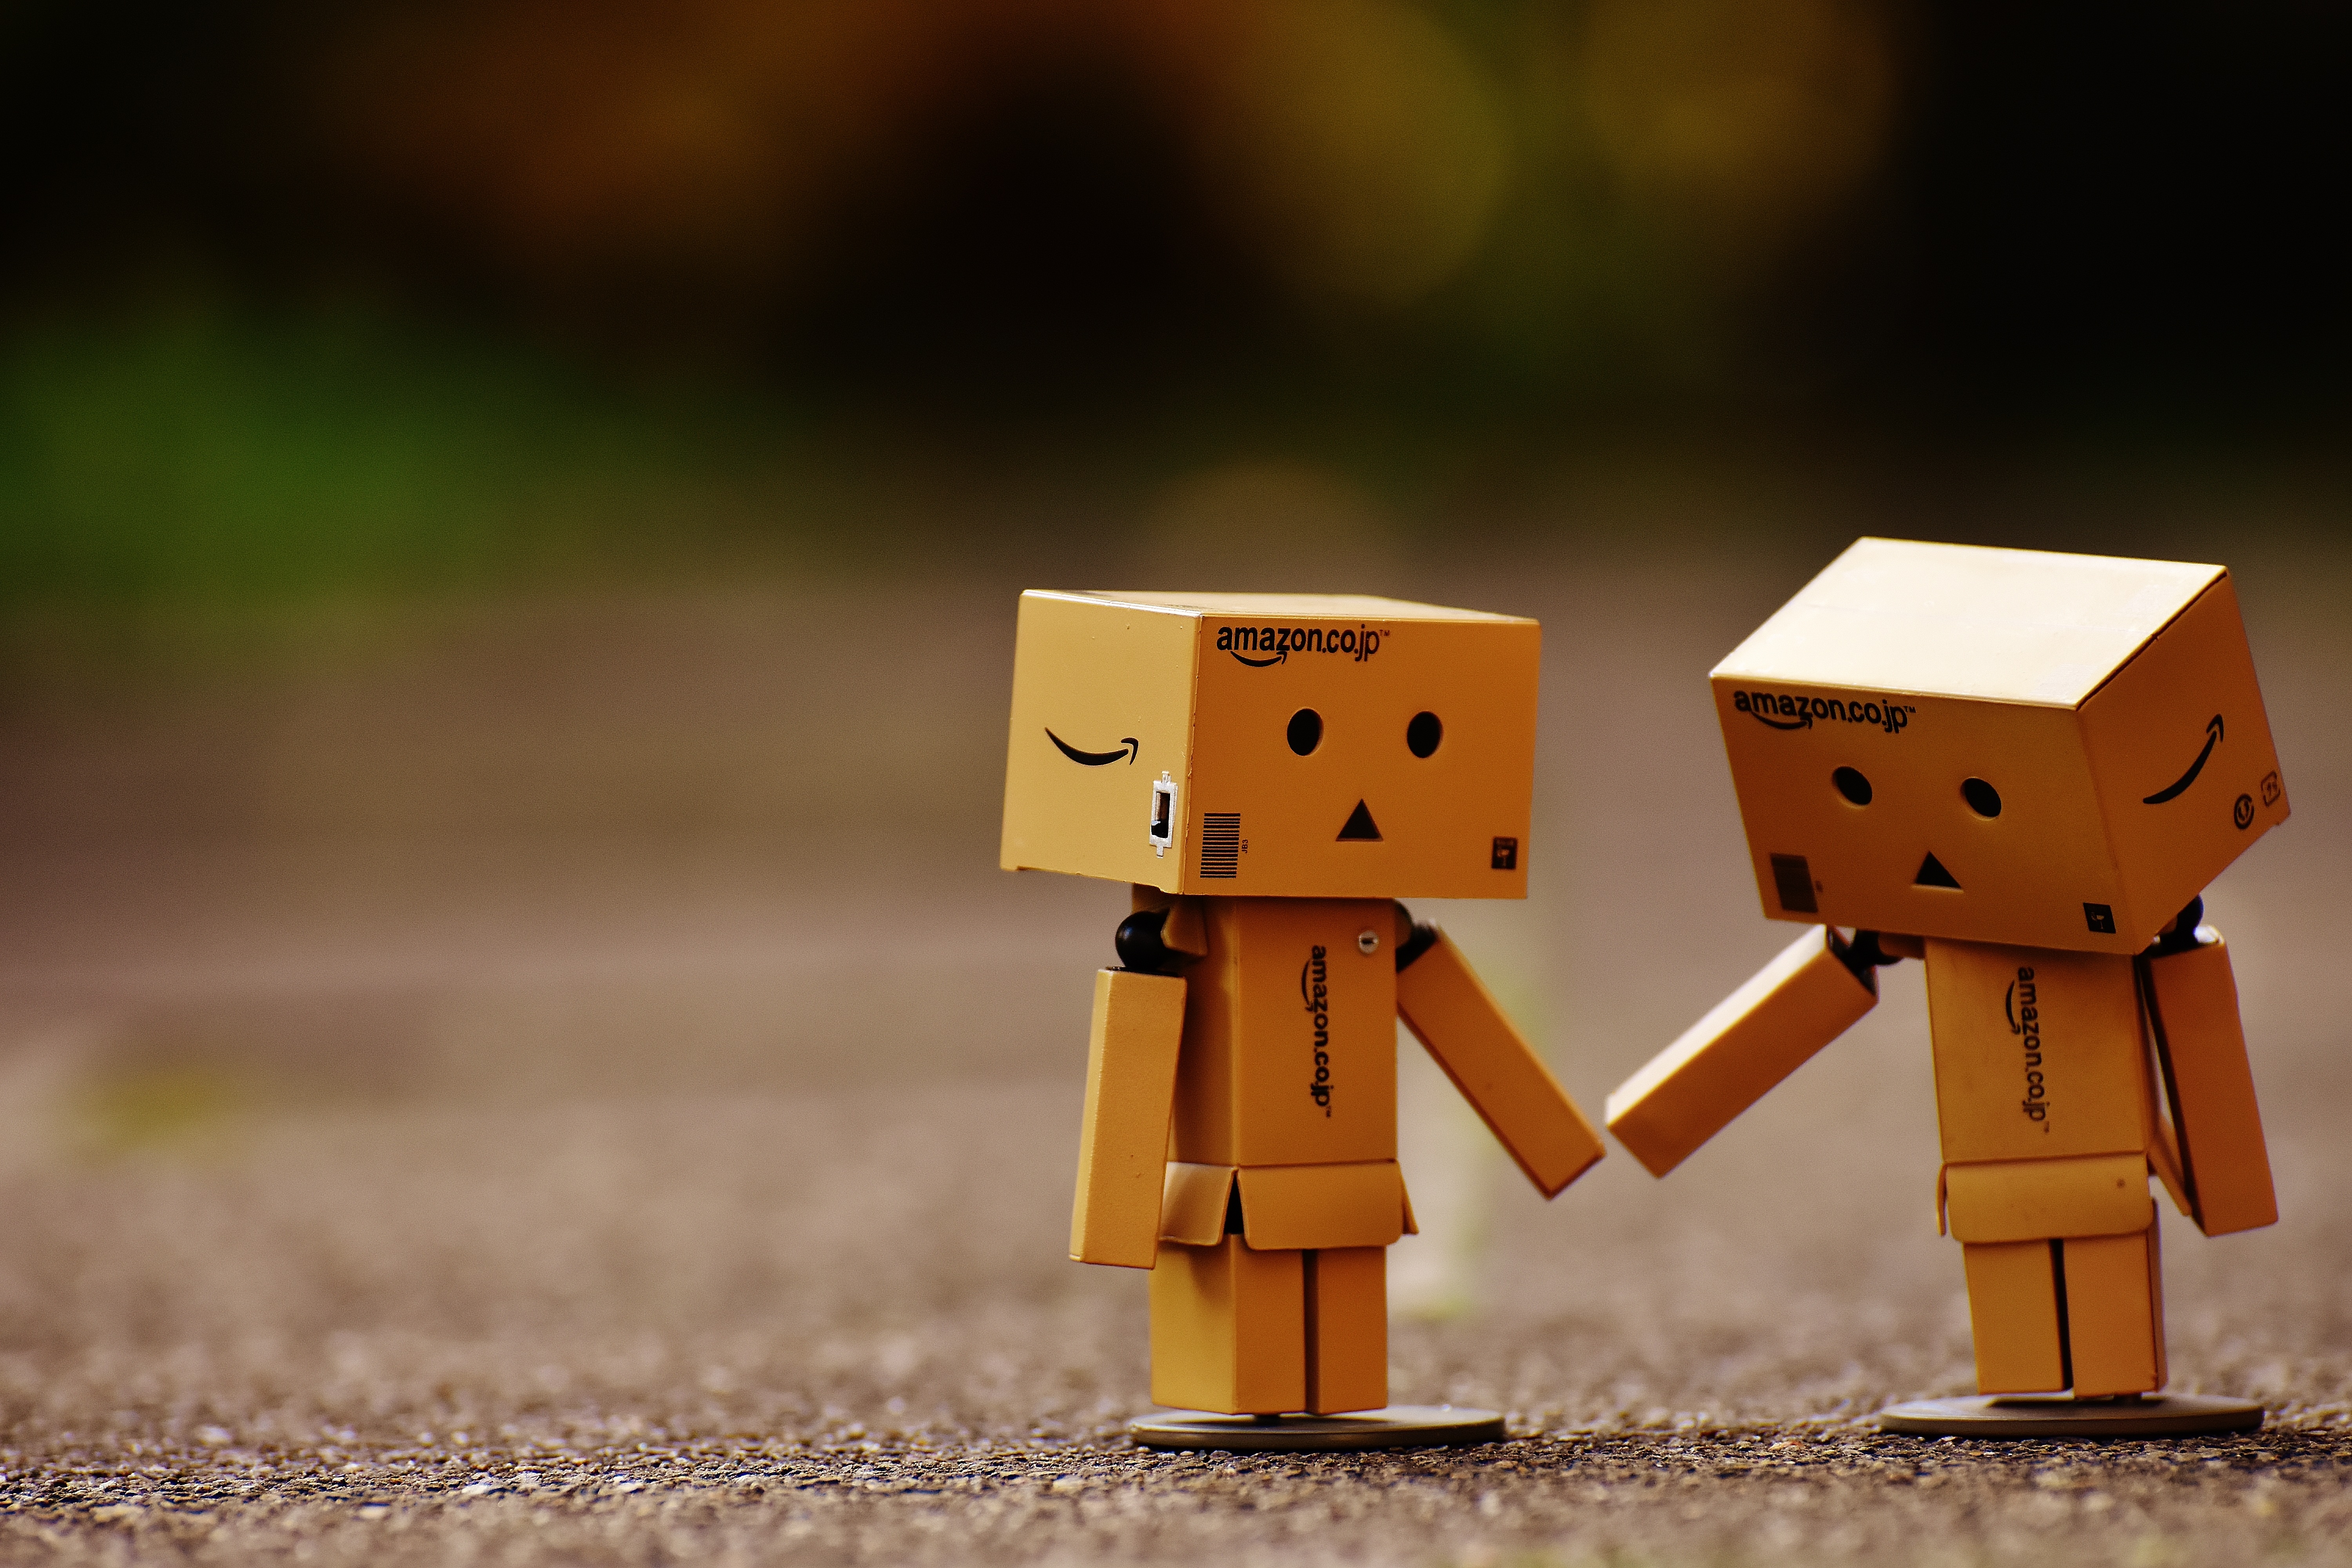
wood, sweet, number, love, friendship, yellow, together, toy, fig, funny, figures, connectedness, valentines day, danbo, hand in hand, togetherness, for two, screenshot